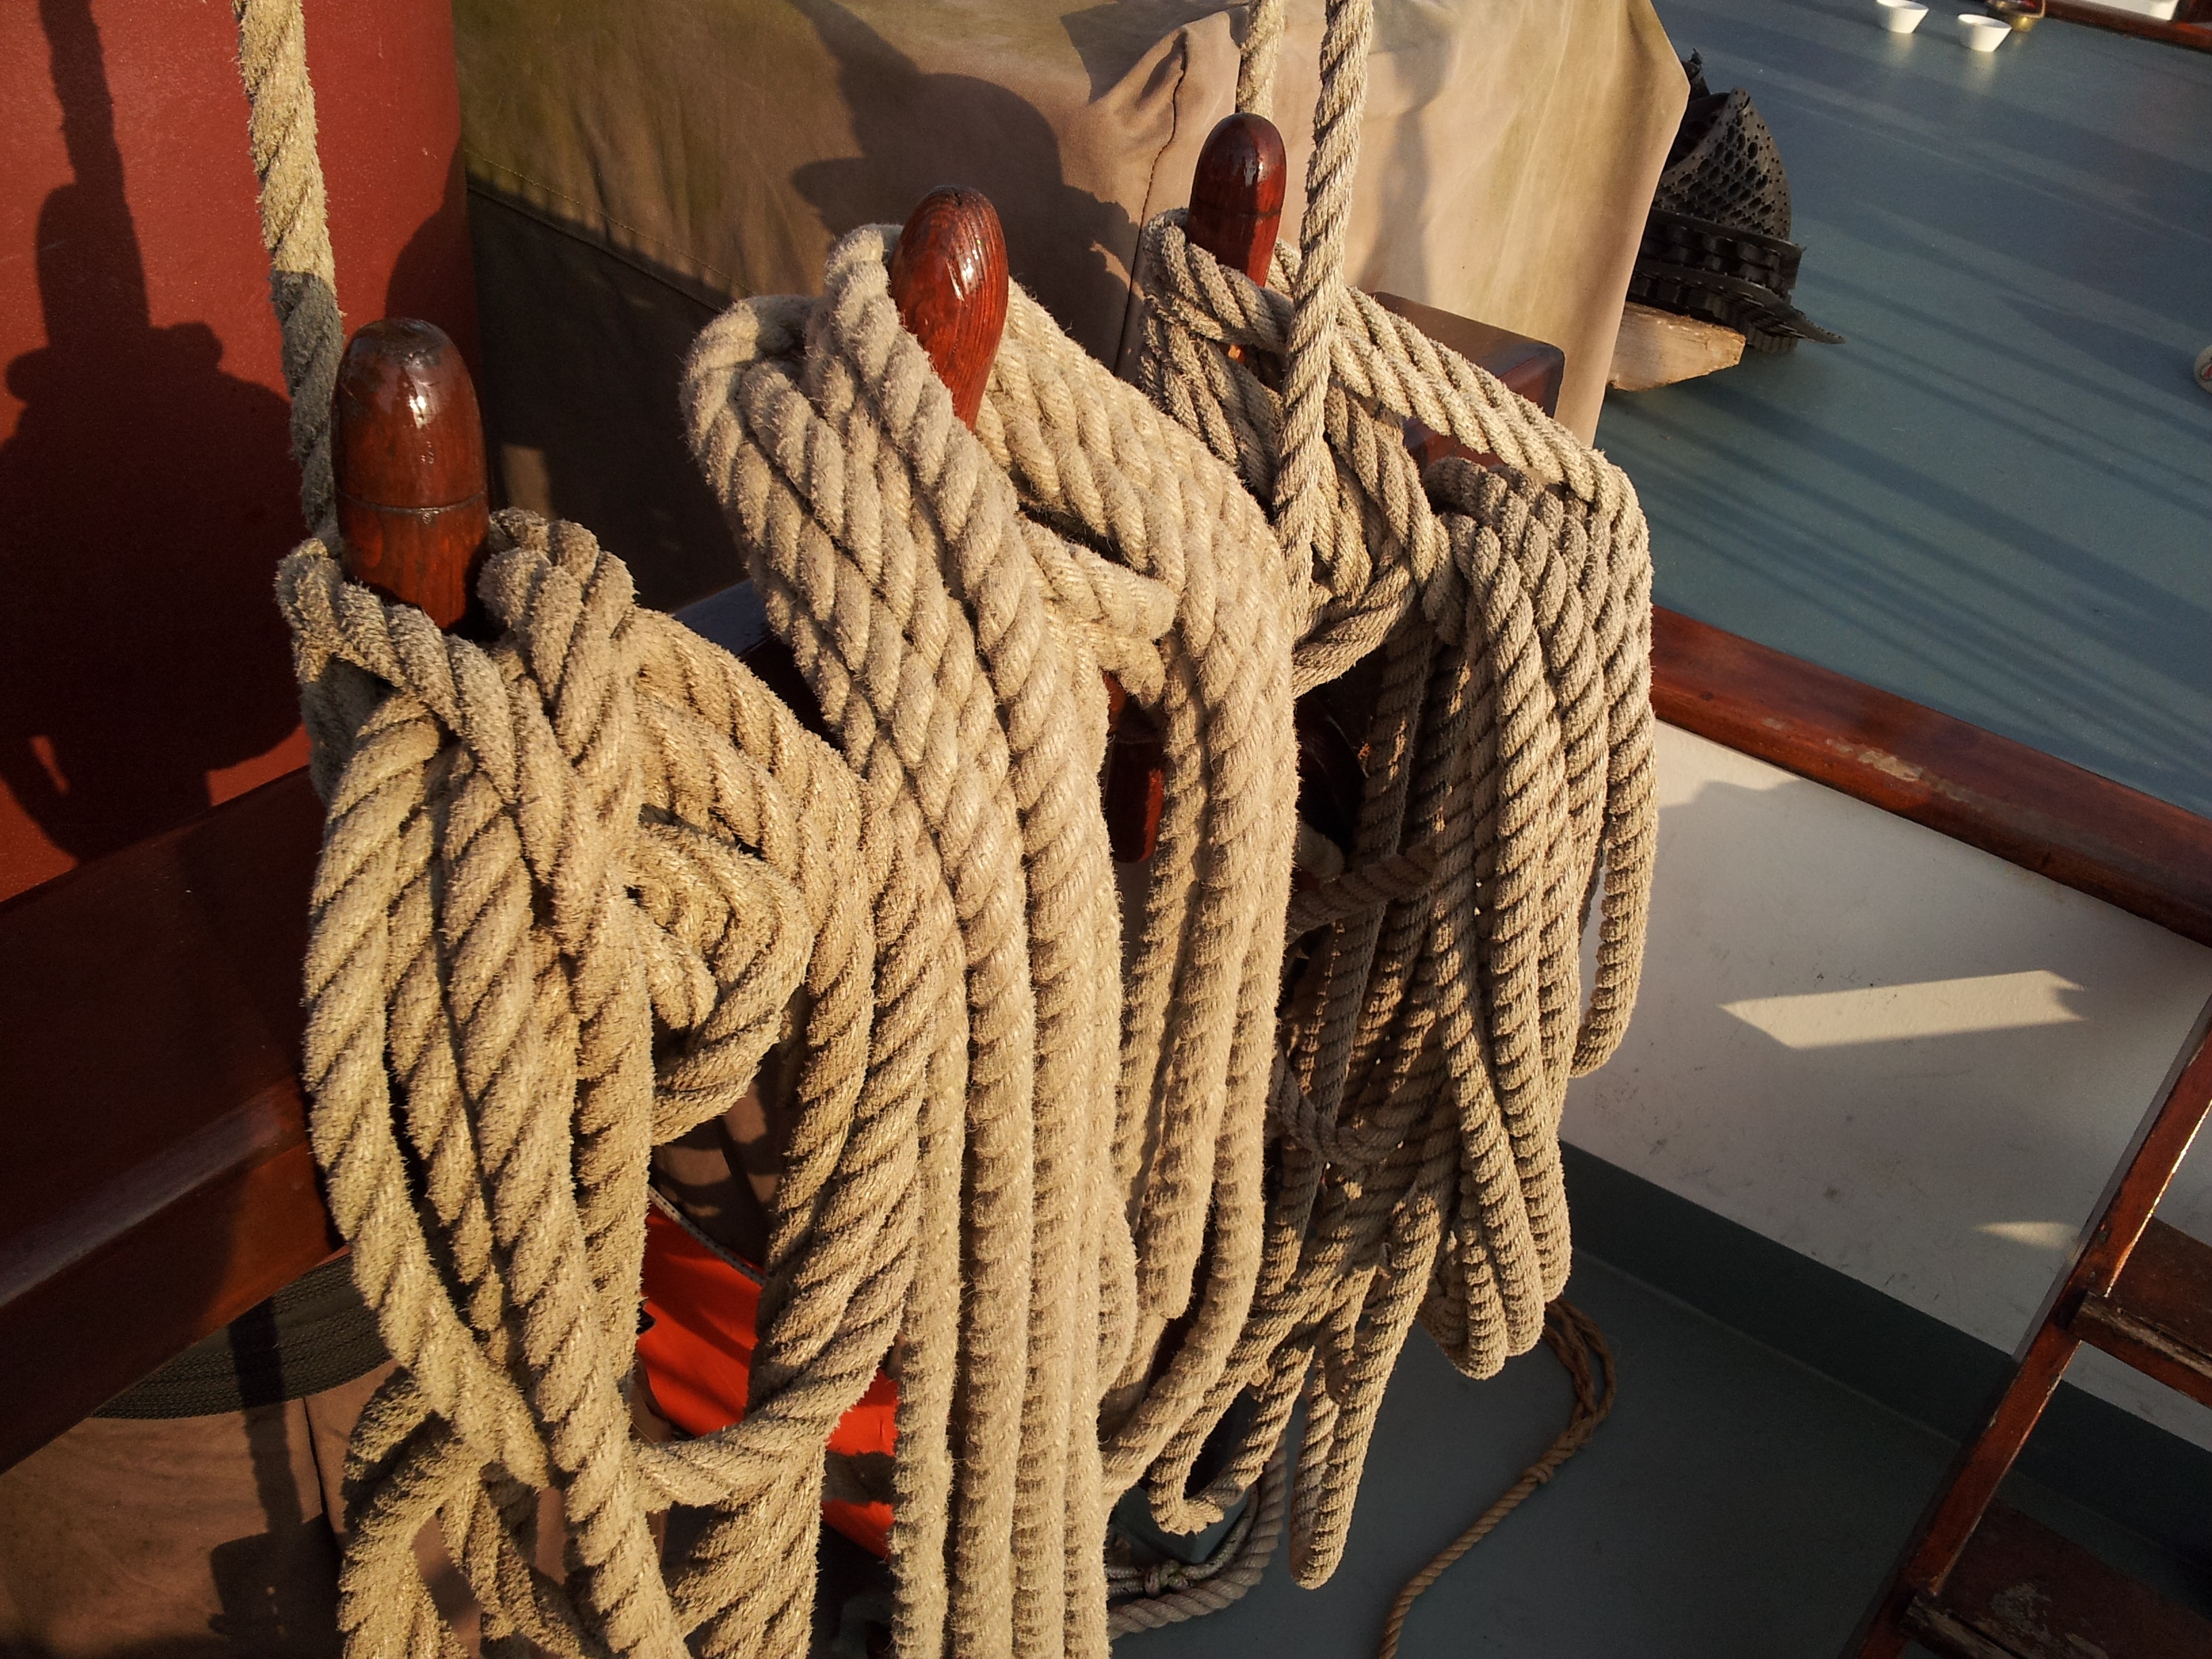
rope, hair, boat, ship, travel, sailing, sailboat, hairstyle, art, sail, knot